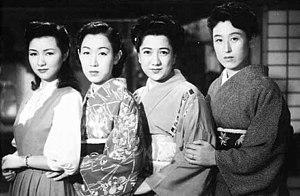
Yutaka Abe, né en 2 février 1895 et mort le 3 janvier 1977 à Kyoto, est un réalisateur et acteur japonais.
Yukiko Todoroki, est une actrice japonaise née le 11 septembre 1917 et morte le 11 mai 1967. Son vrai nom est Tsuruko Nishiyama.